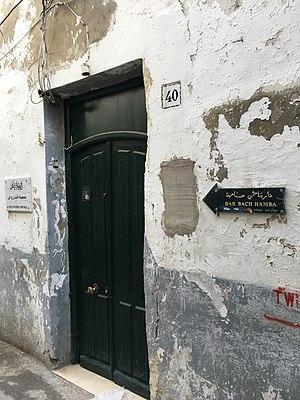
La médina de Tunis, Tunisie مدينة تونس العتيقة ، تونس